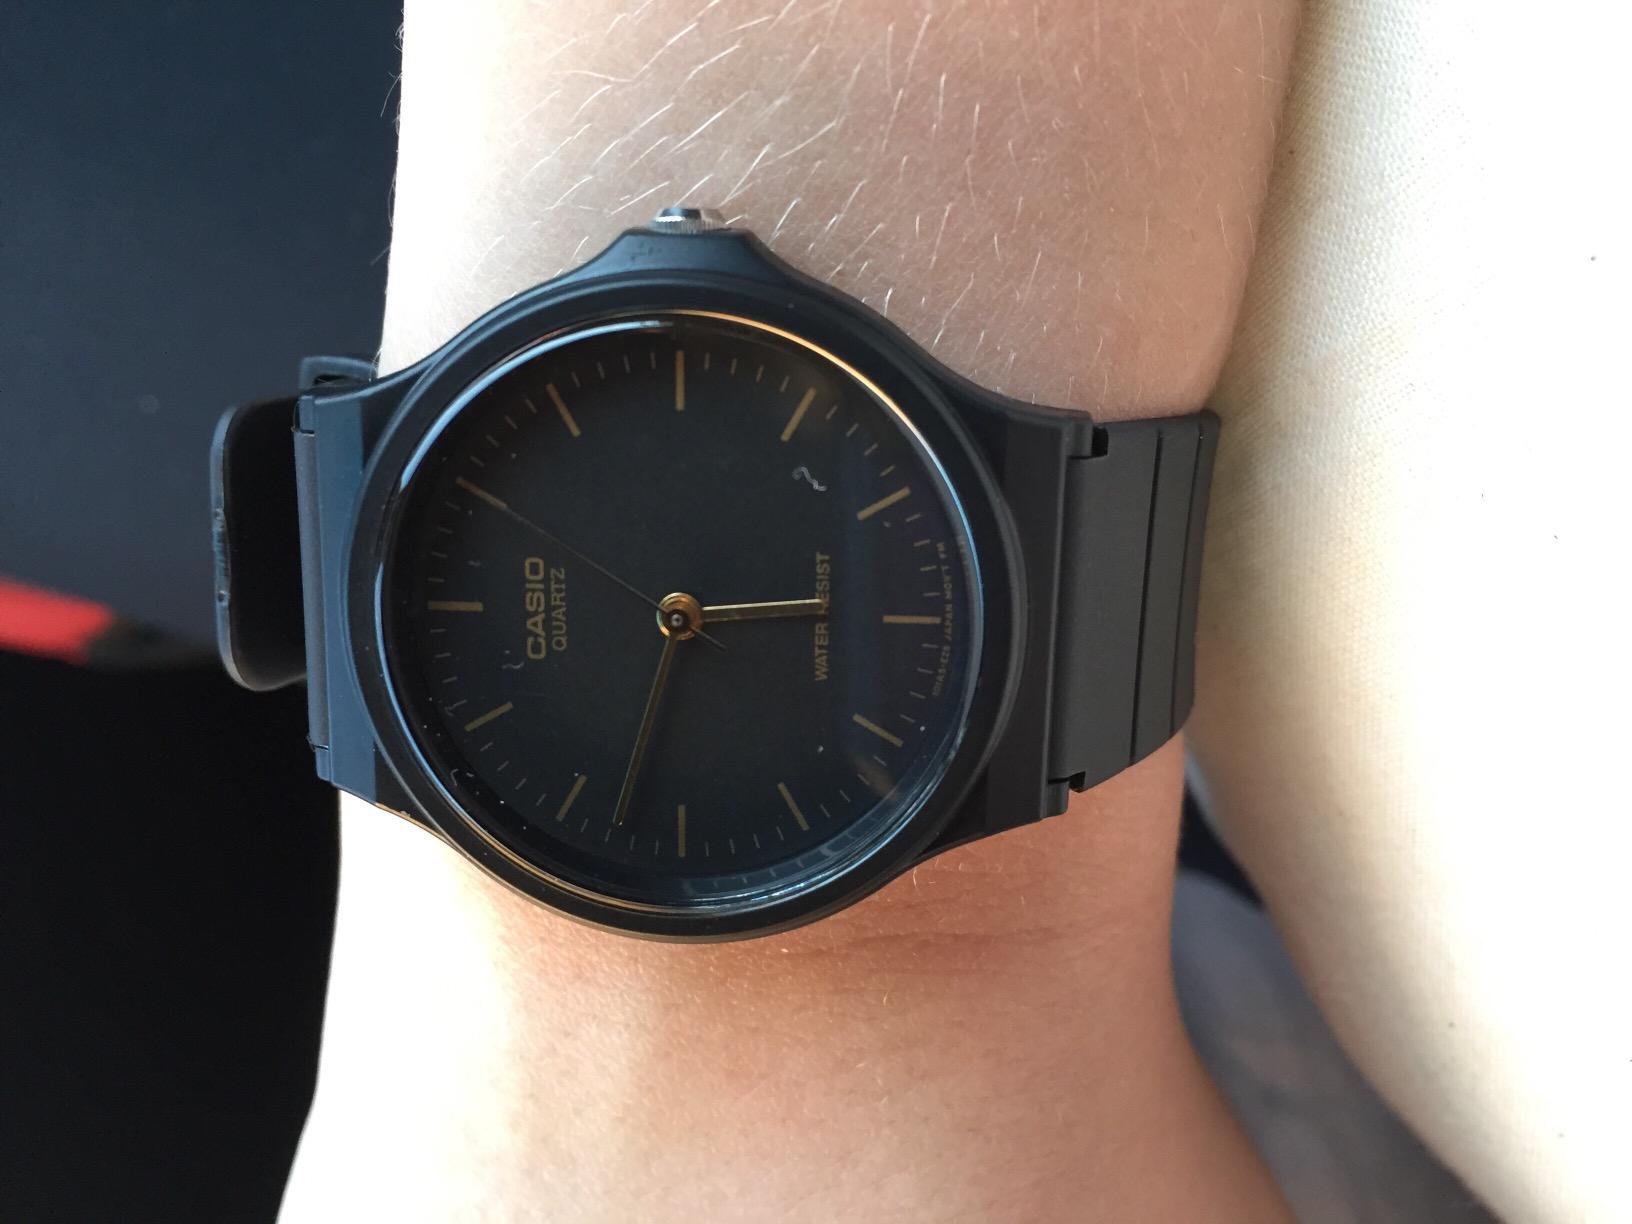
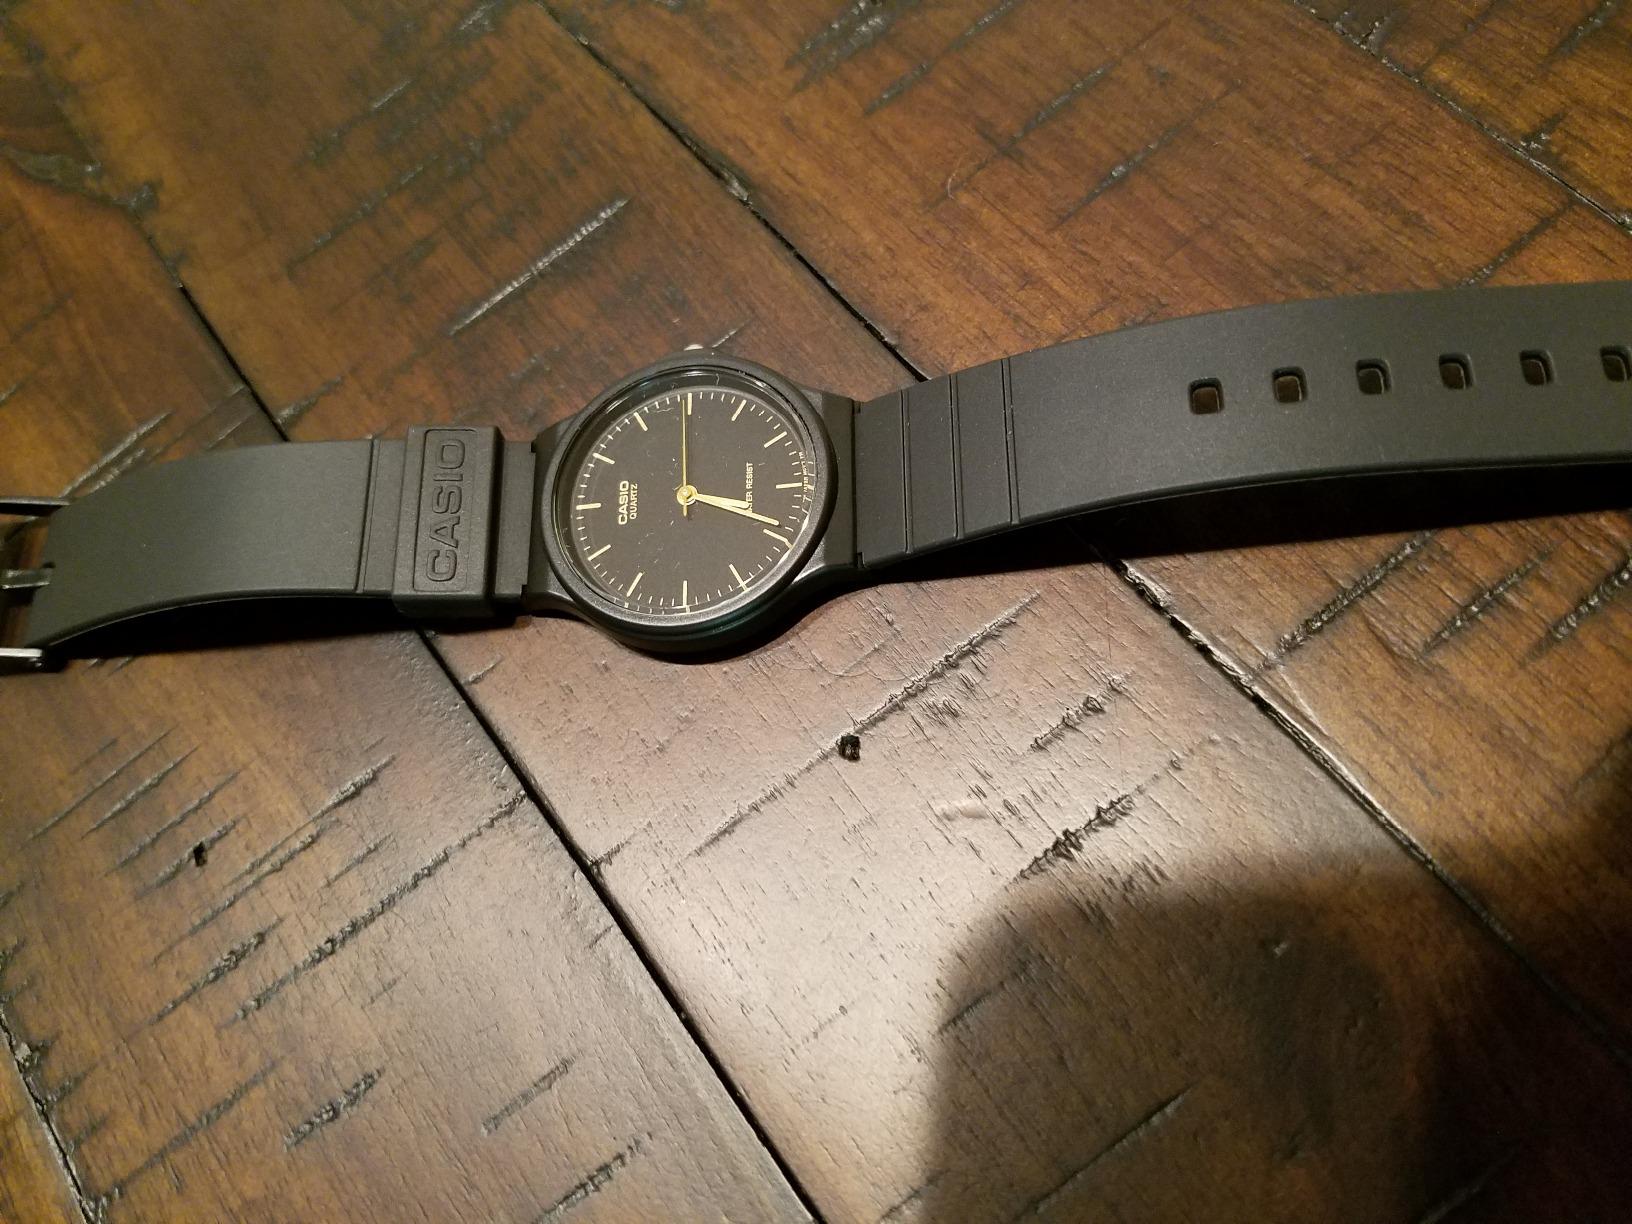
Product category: accessories_watch
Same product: yes